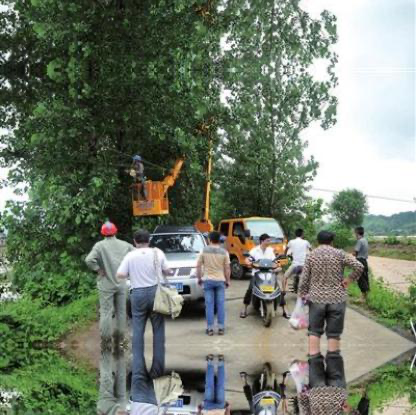
Objects in the image:
label: helmet
label: helmet
label: head
label: head
label: head
label: head
label: head
label: head